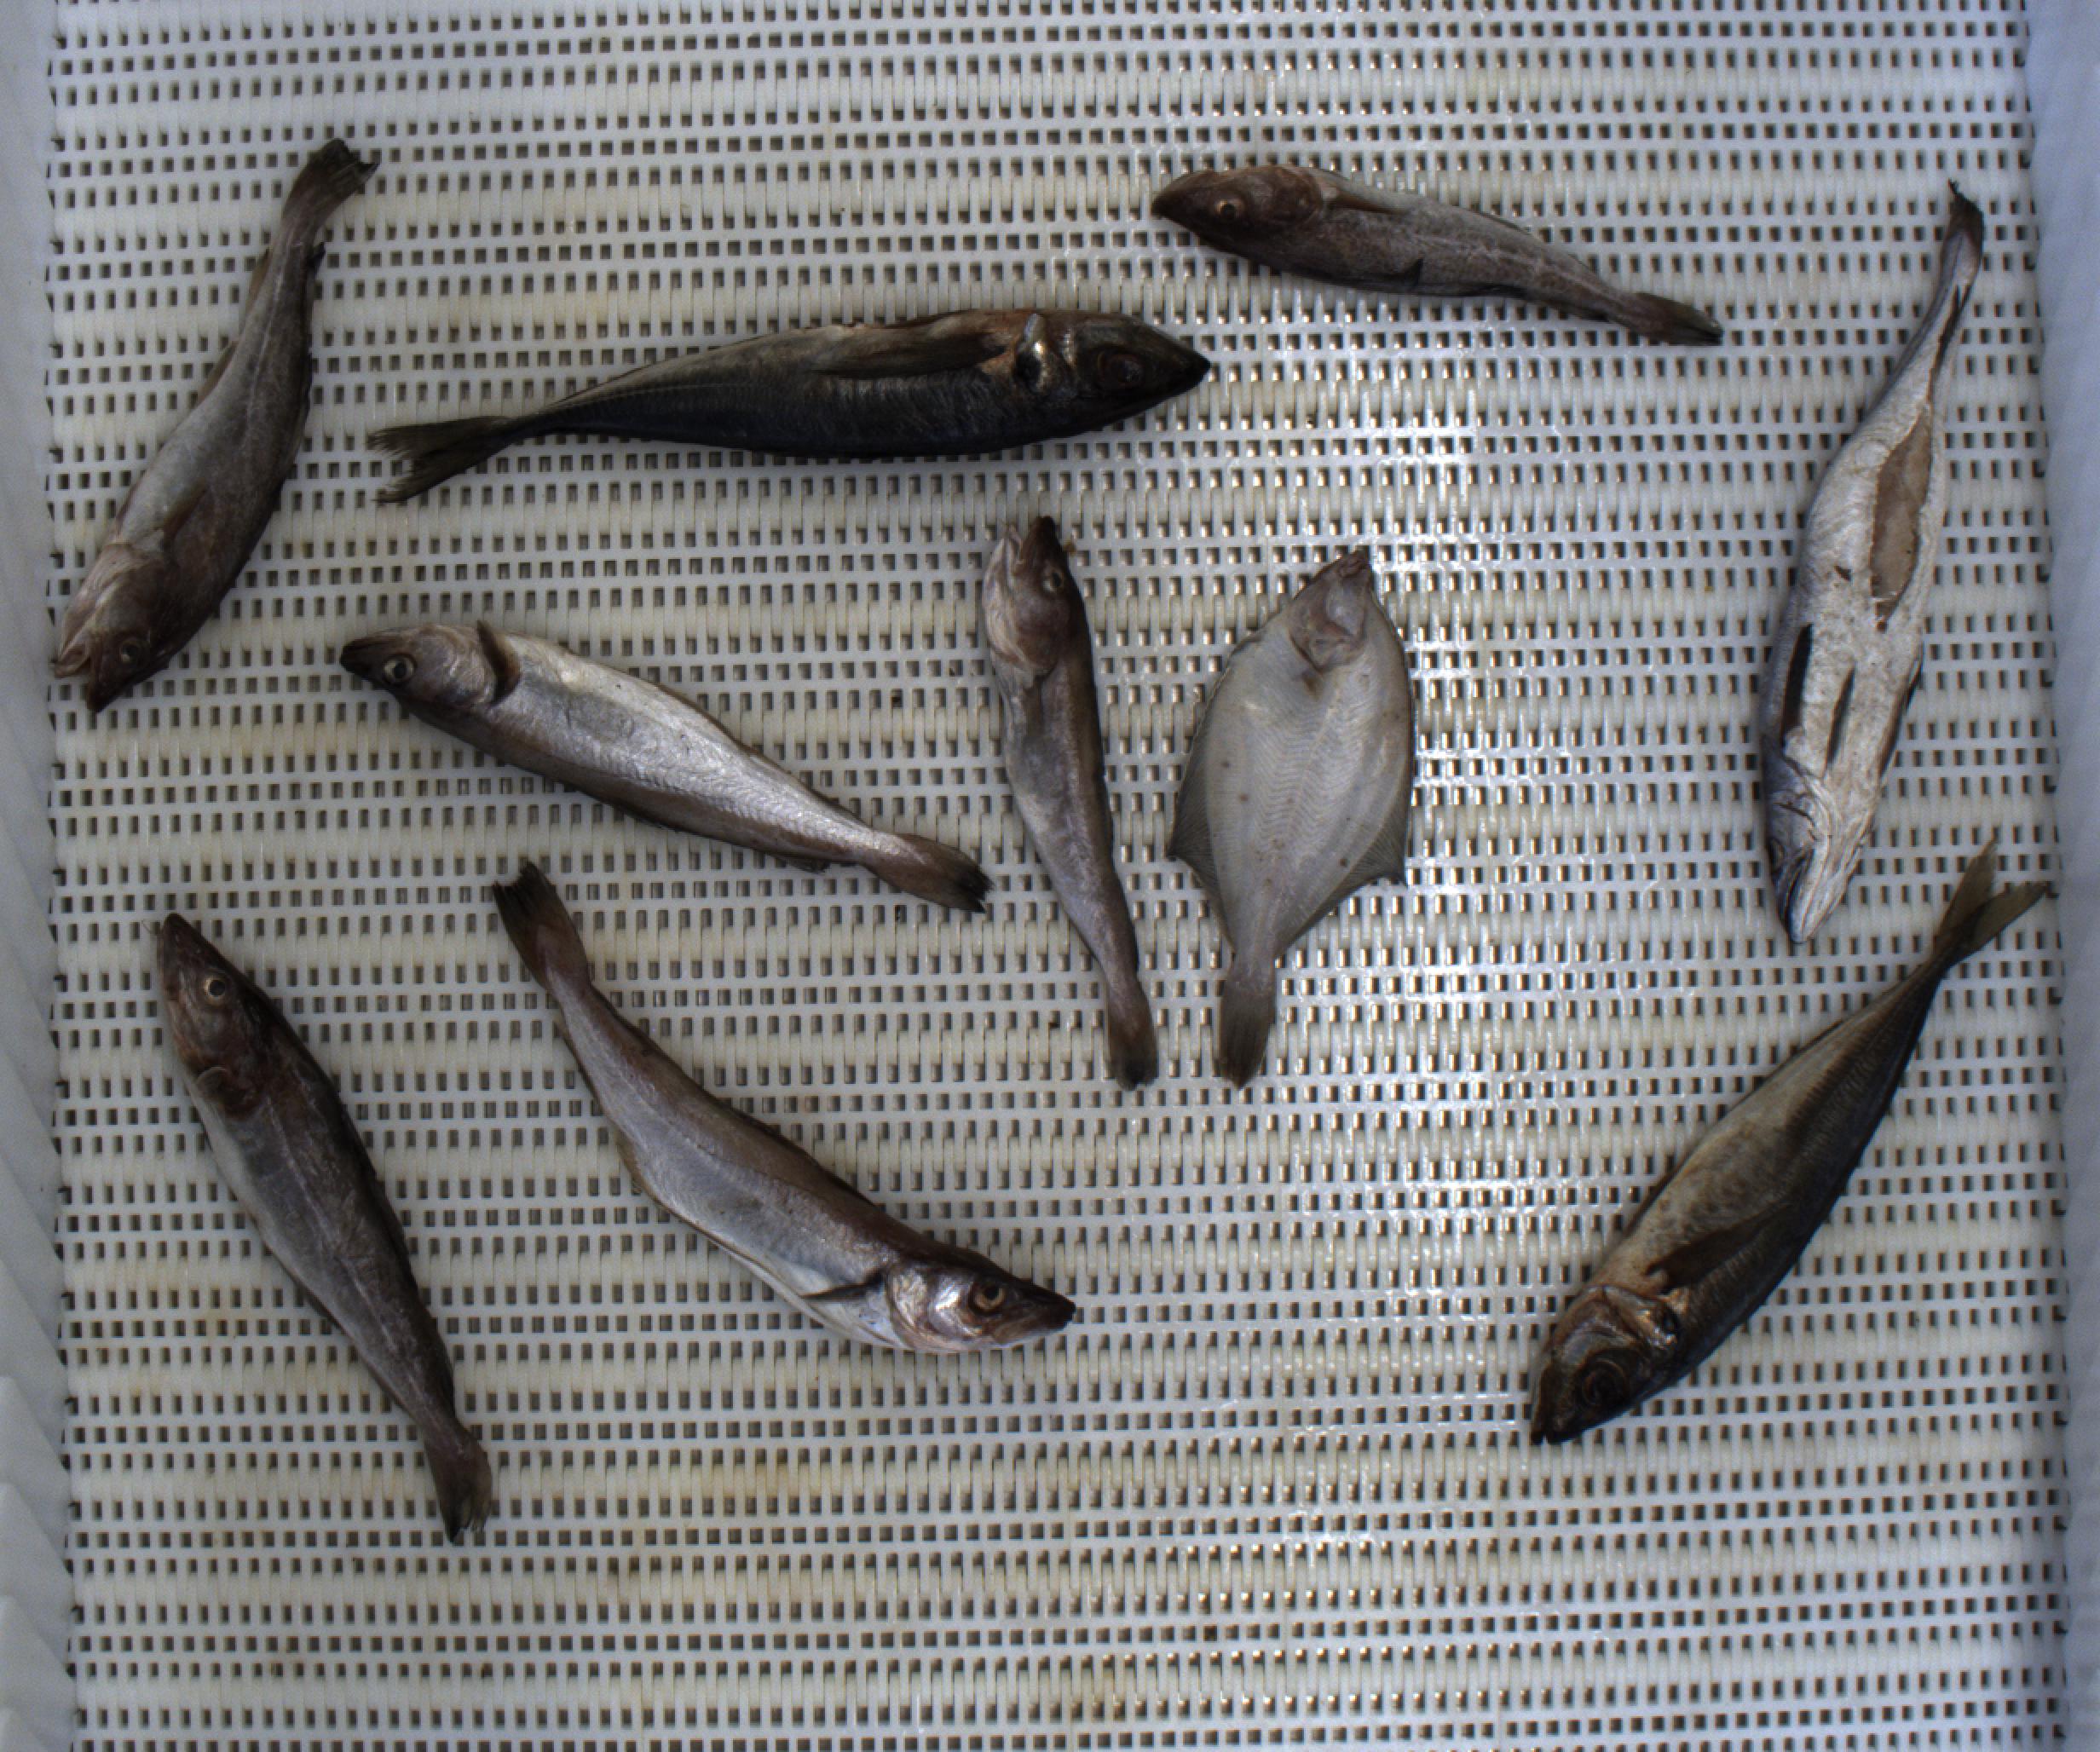
Total fish: 10
Cod: 4
Haddock: 0
Whiting: 2
Hake: 1
Horse mackerel: 2
Saithe: 0
Other: 1